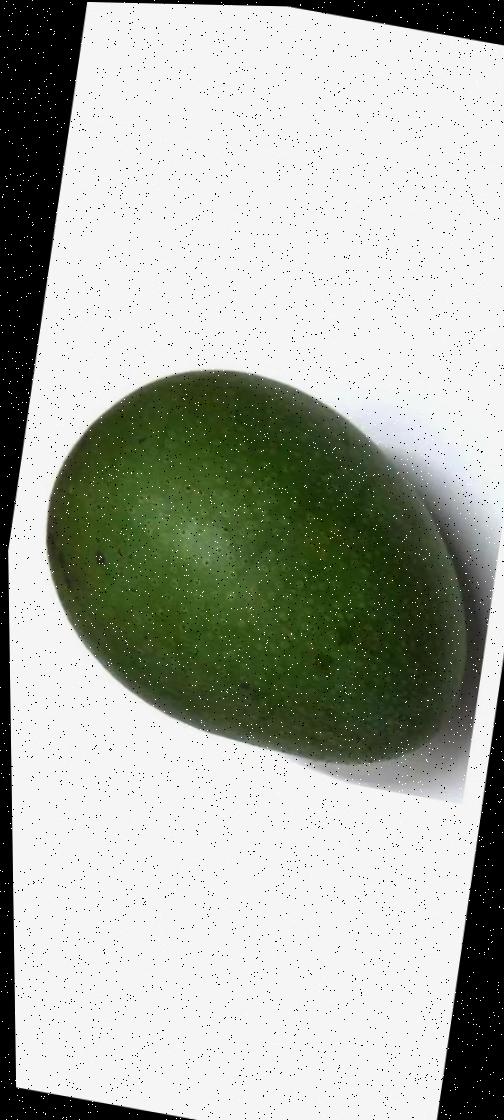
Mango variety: Ashshina Zhinuk